Demographics of Lithuania

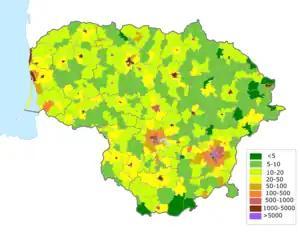
Population density in Lithuanian elderships (2021)

With the Union of Lublin Lithuanian Grand Duchy lost large part of lands to the Polish Crown (see demographics of the Polish–Lithuanian Commonwealth). An ethnic Lithuanian proportion being about 1/4 in GDL after the Union of Lublin was held until the partitions. There was much devastation and population loss throughout the GDL in the mid and late 17th century, including the ethnic Lithuanian population in Vilnius voivodeship. Besides devastation, the Ruthenian population declined proportionally after the territorial losses to the Russian Empire. In 1770 there were about 4.84 million inhabitants in GDL, of which the largest ethnic group were Ruthenians, about 1.39 million – Lithuanians. The voivodeships with a majority ethnic Lithuanian population were Vilnius, Trakai and Samogitian voivodeships, and these three voivodeships comprised the political center of the state. In the southern angle of Trakai voivodeship and south-eastern part of Vilnius voivodeship there were also many Belarusians; in some of the south-eastern areas they were the major linguistic group.